Simon Baker

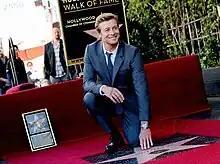
Baker at a ceremony to receive a star on the Hollywood Walk of Fame in February 2013.

Baker relocated to the United States in the mid-1990s. In 1997, Baker appeared in a supporting role in "L.A. Confidential".